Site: brandenburg
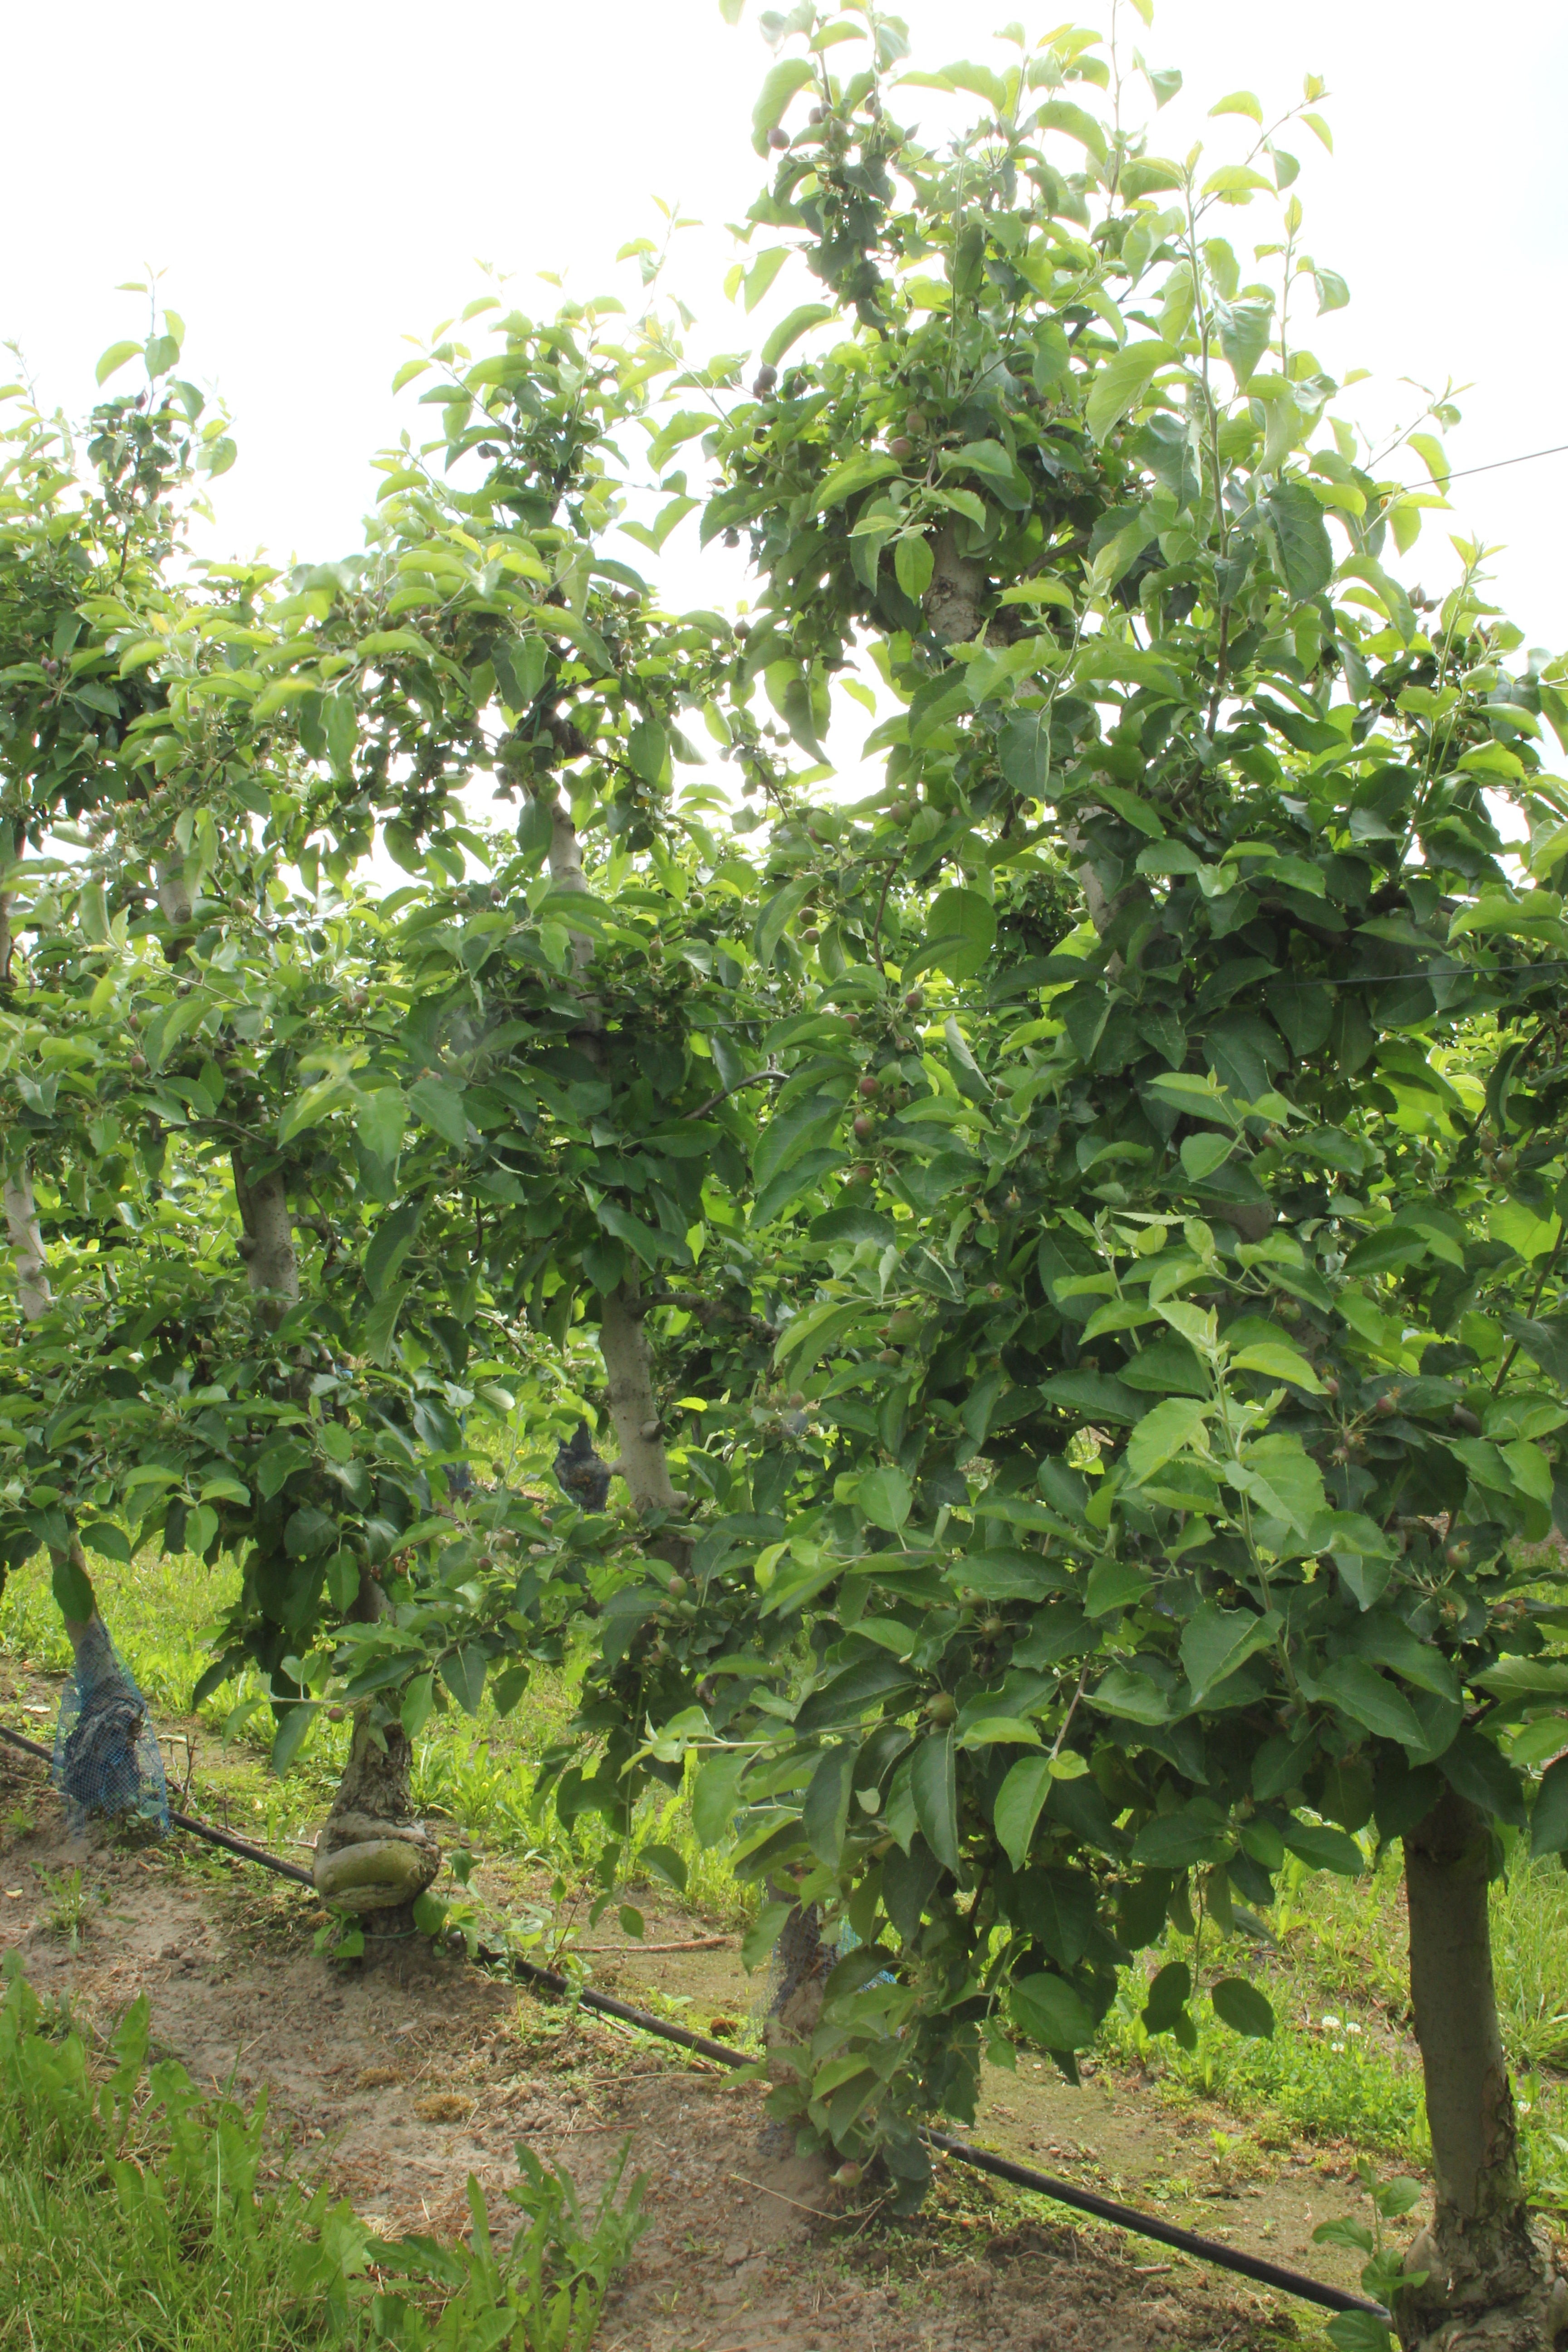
Growth stage (BBCH 72): Development of fruit